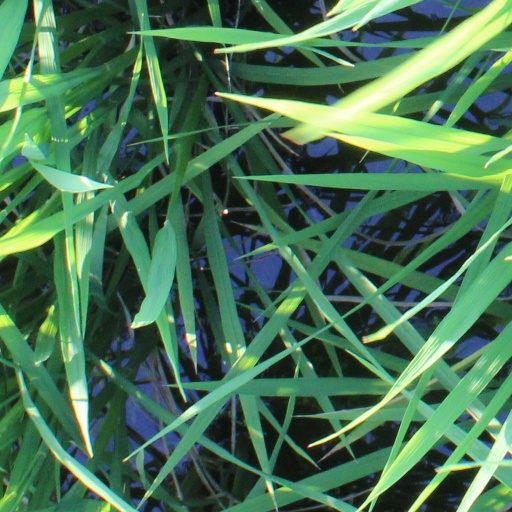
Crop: rice